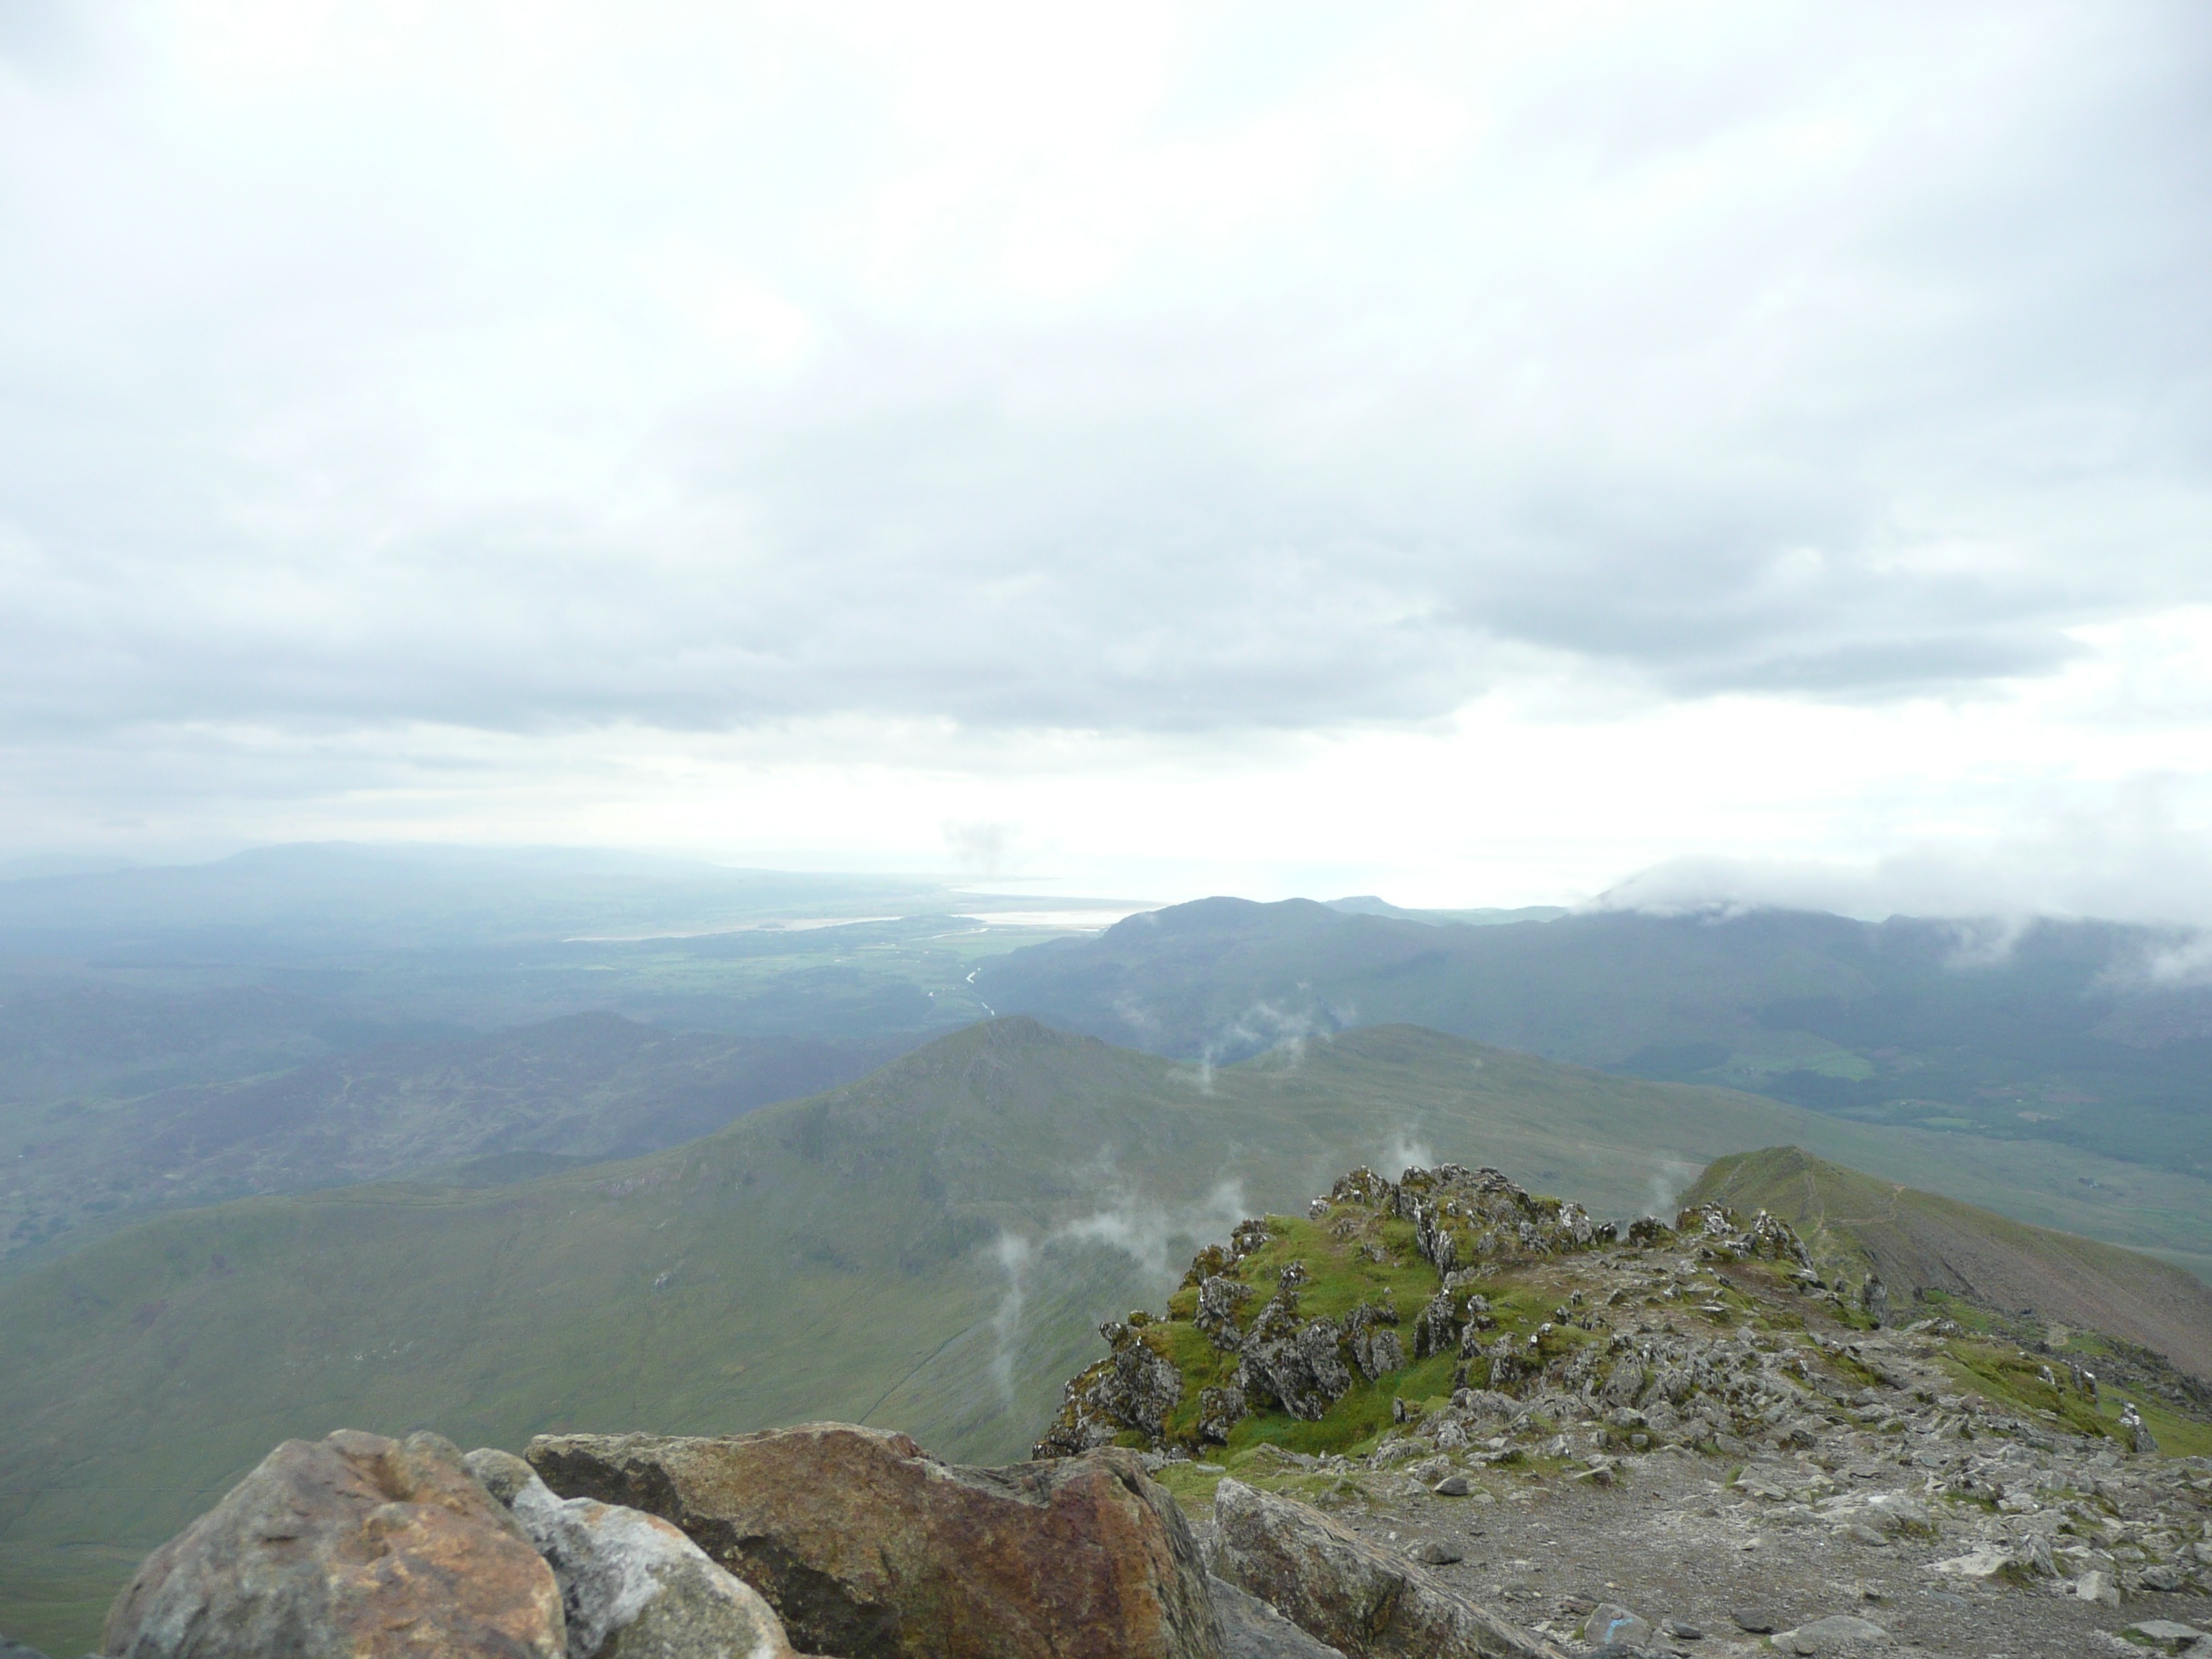
landscape, nature, walking, mountain, cloud, sky, countryside, hill, adventure, view, isolated, valley, mountain range, panorama, scenic, ridge, summit, outside, wales, clouds, plateau, beautiful, fell, landform, snowdon, mountain pass, atmospheric phenomenon, mountainous landforms